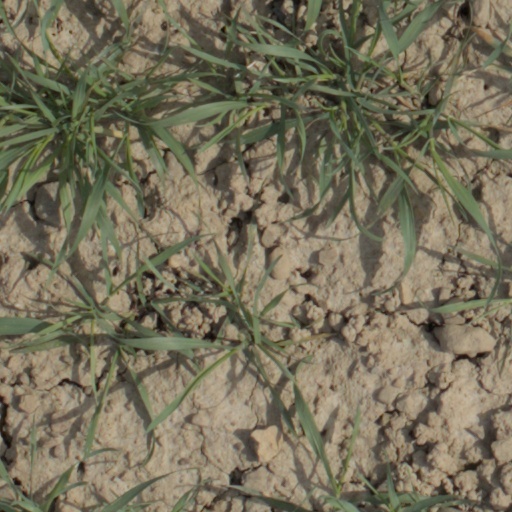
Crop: wheat